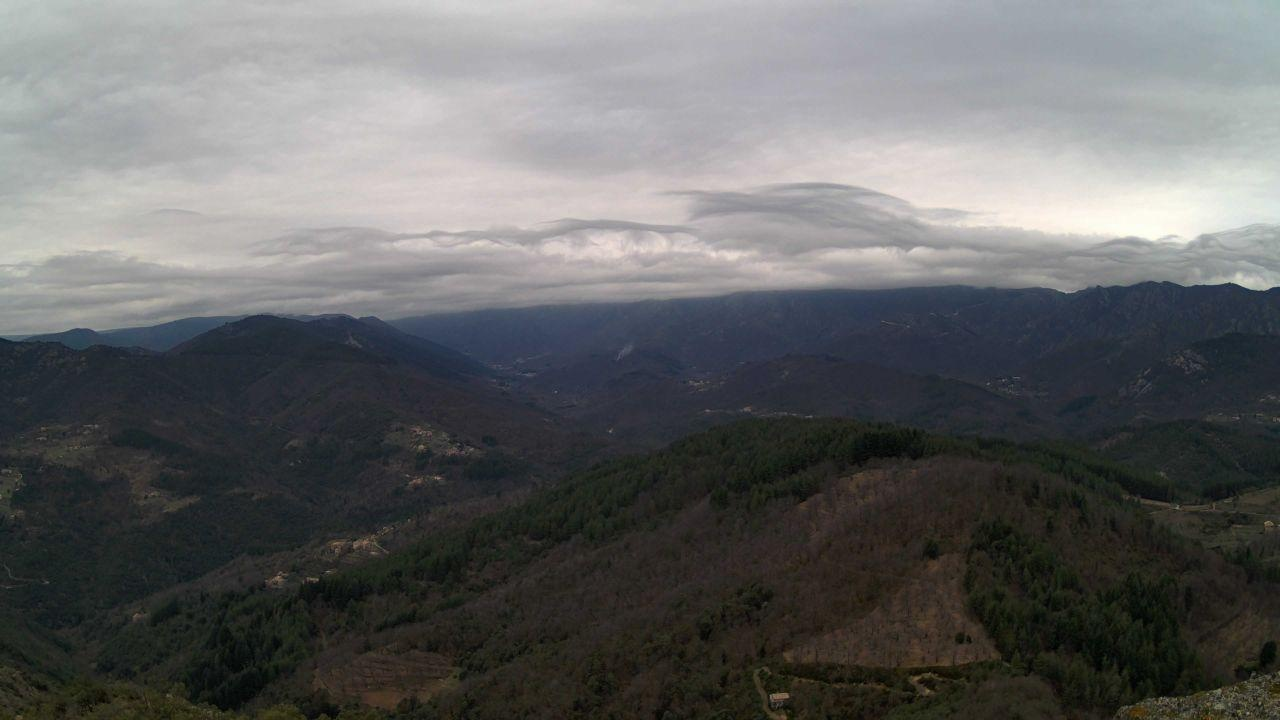
Fire: no
Smoke: yes